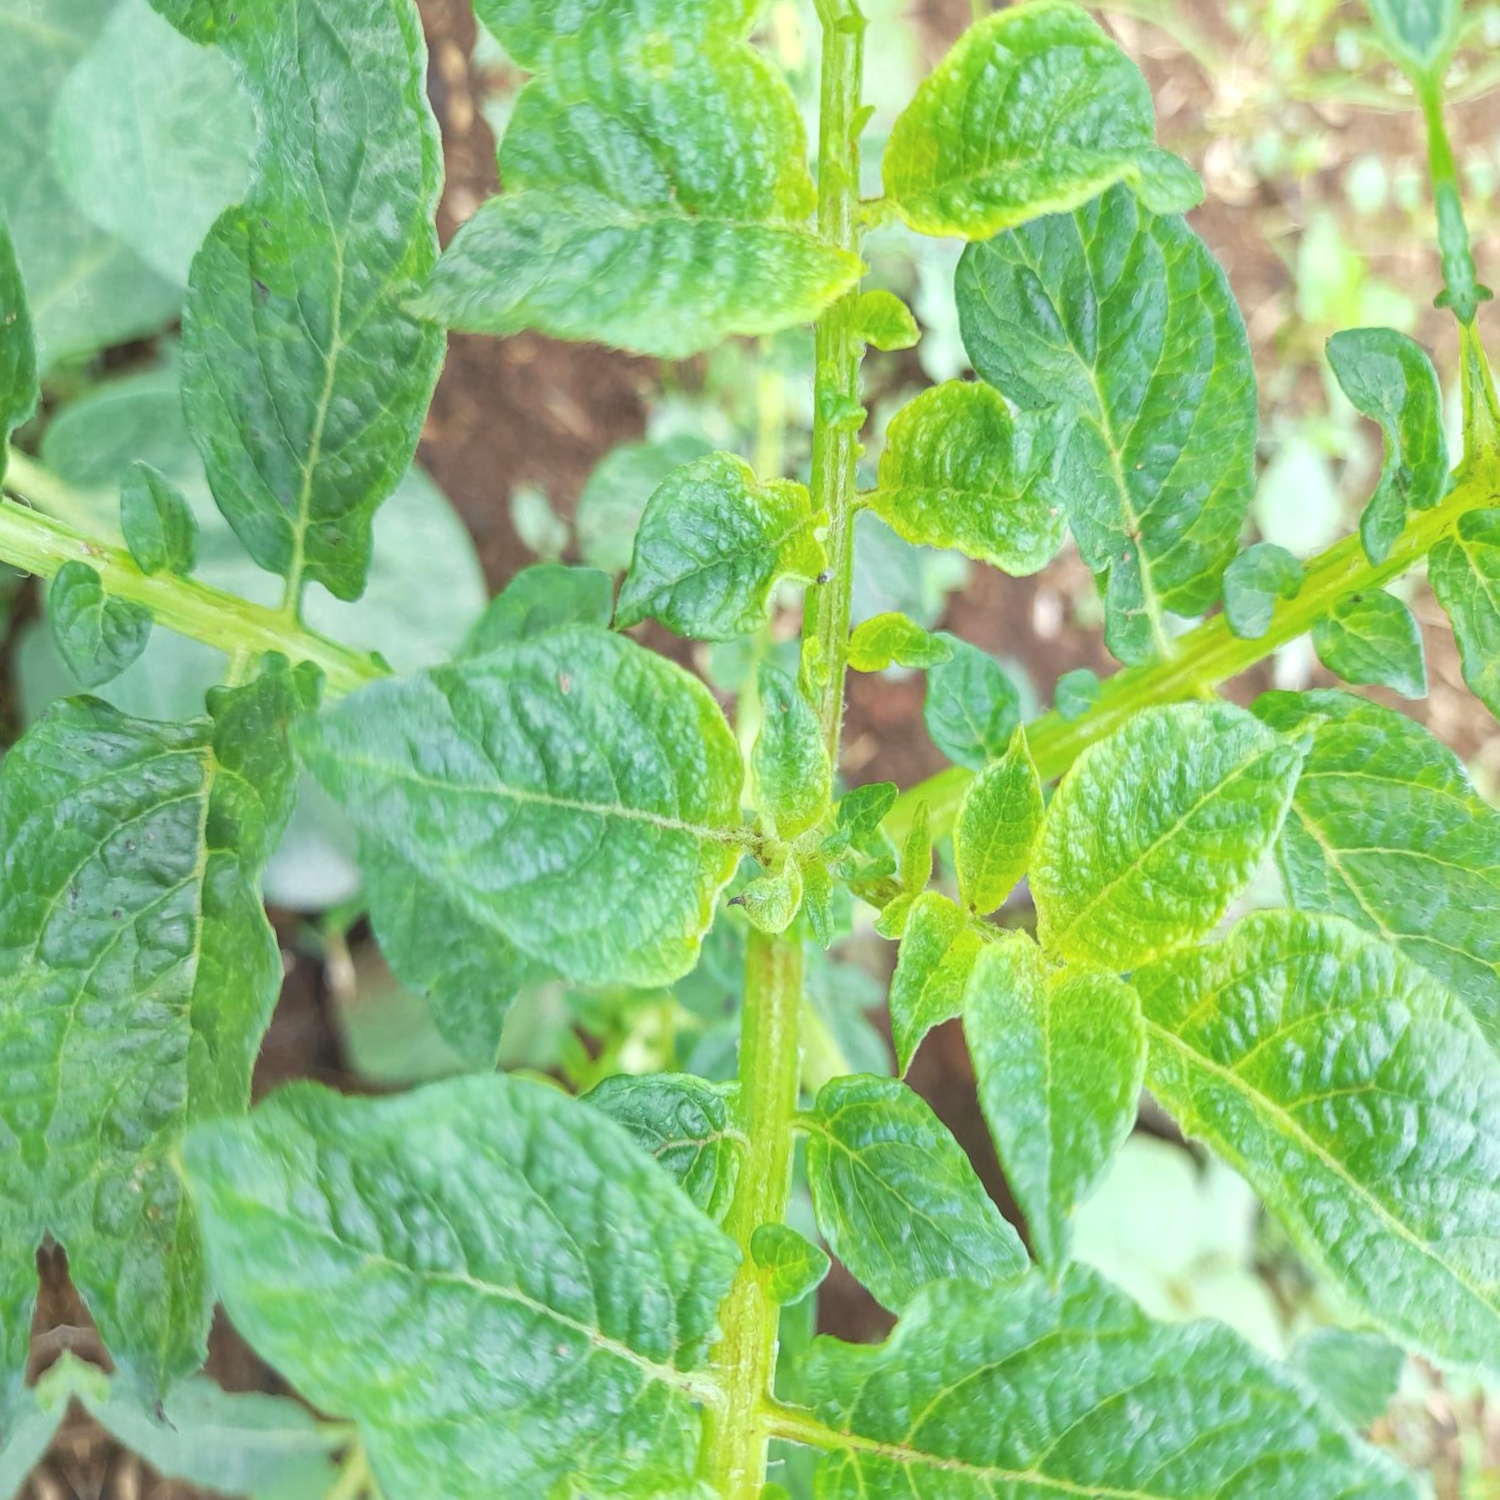
Etiqueta: Virus